Emil Forsberg

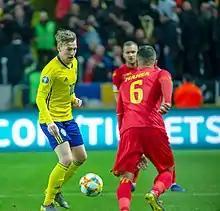
Forsberg playing for Sweden in 2019.

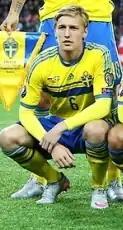
Forsberg playing for Sweden in 2015.

On 10 December 2012, Forsberg was presented as a Malmö player. He joined the club on 1 January 2013 when the transfer window opened in Sweden. Forsberg signed a four-year contract lasting until the end of the 2016 season. His first season at the club proved to be a success as he played 28 matches out of 30 and scored five goals for the club as they won the league title. He also played all matches for the club during the qualification stage for the 2013–14 UEFA Europa League and scored two goals. During Malmö FF's successful 2014 season Forsberg made 29 league appearances, scoring 14 goals and thus being an important part in the team that defended the league title. He also participated in all of the club's matches in the 2014–15 UEFA Champions League campaign in which Malmö FF qualified for the group stage. As recognition of Forsberg's feats during the season he won the award for Allsvenskan Midfielder of the year. He was also nominated for Swedish midfielder of the year at Fotbollsgalan.